Remington Glacier

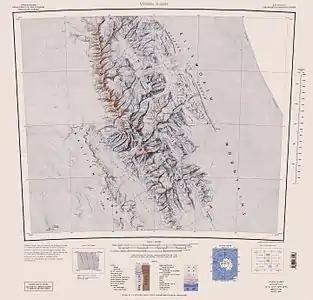
Central and southern Sentinel Range map

Discovered by U.S. Navy Squadron VX-6 on photographic flights of 14–15 December 1959, and mapped by United States Geological Survey (USGS) from these photos.